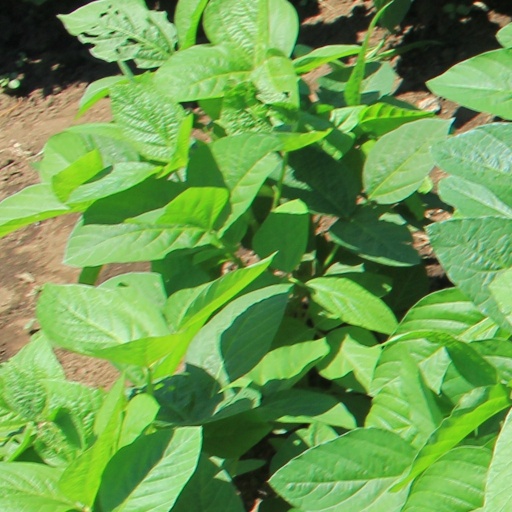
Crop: soybean